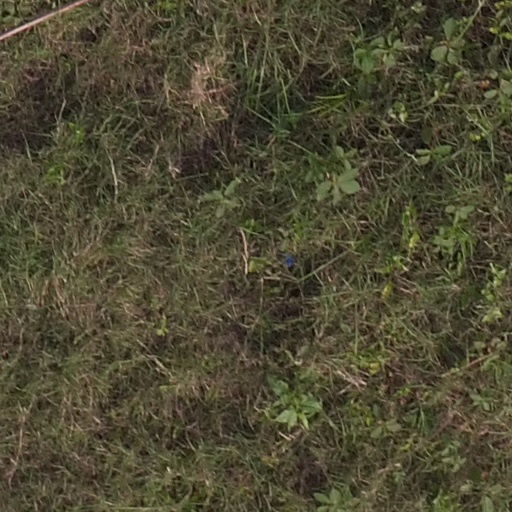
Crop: maize; corn